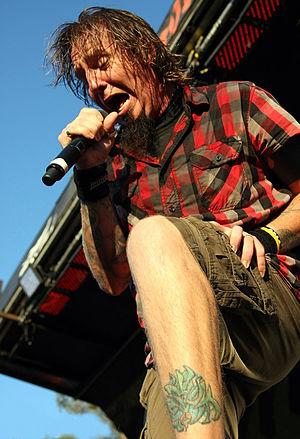
Chad Gray est le chanteur du groupe de metal Mudvayne ainsi que de Hellyeah.
Mudvayne est un groupe de neo metal américain, originaire de Bloomington, dans l'Illinois. Leur style musical, très particulier, se veut structuré et réfléchi. Eux-mêmes décrivent leur musique comme du « math-metal ». Cette appellation est toutefois contestable, et l'on peut considérer Mudvayne comme jouant du nu metal. On peut remarquer que les membres du groupe se placent toujours dans le même ordre sur les photos: